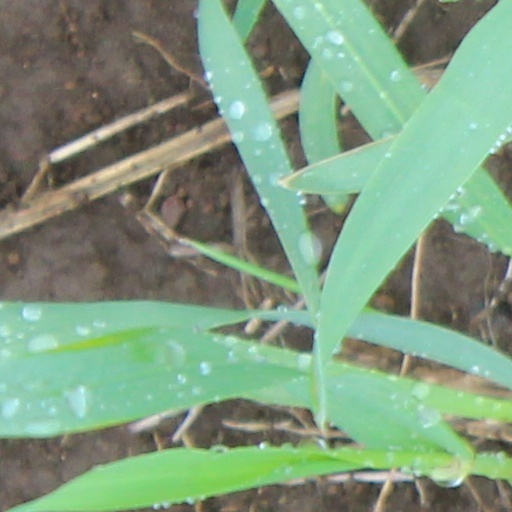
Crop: wheat